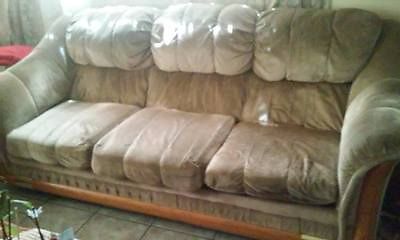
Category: sofa